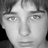
Emotion: sad